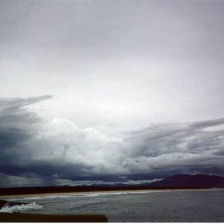
Cloud type: Stratocumulus